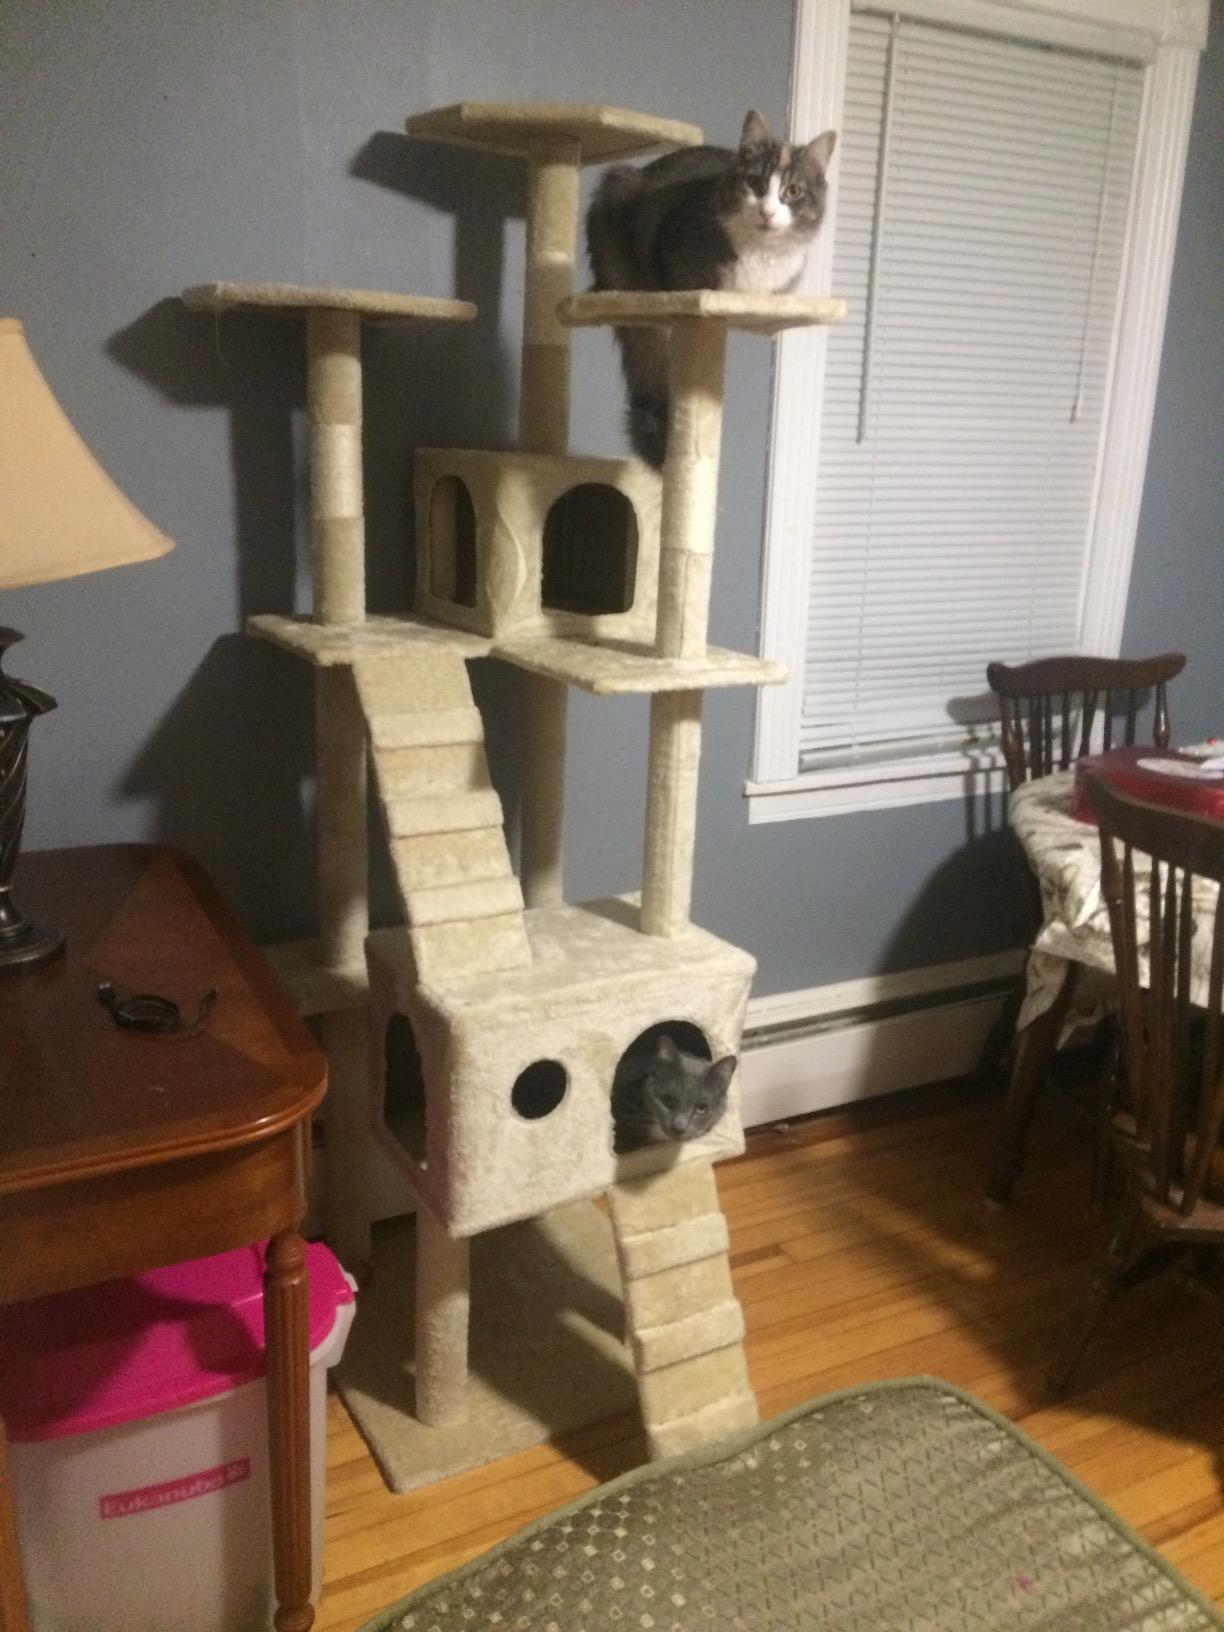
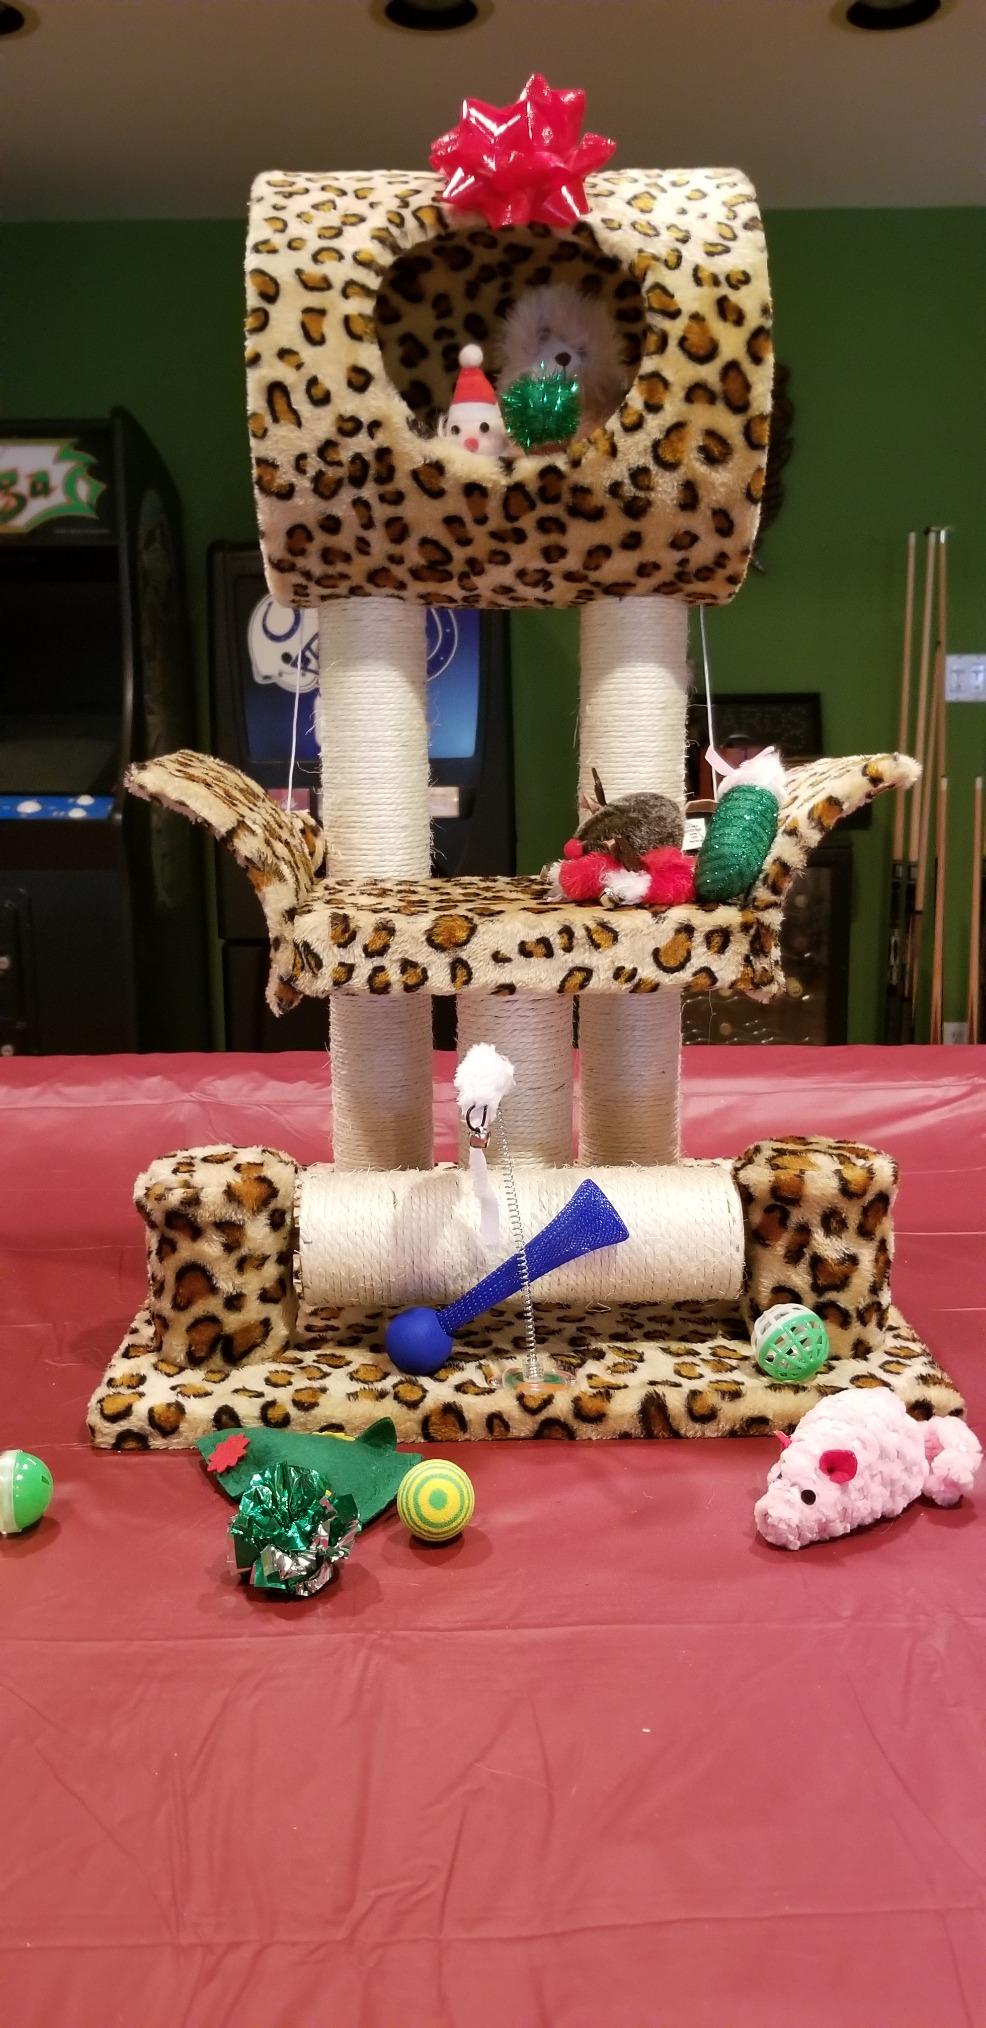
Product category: items_cat tree
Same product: no